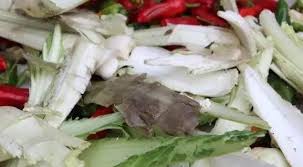
Waste category: biological